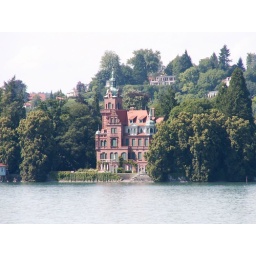
The house by the lake